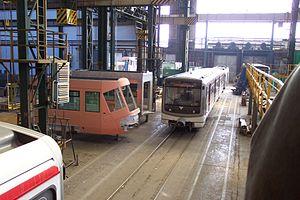
Les usines Škoda était la plus grande entreprise industrielle en Autriche-Hongrie et plus tard en Tchécoslovaquie. Il était aussi l'un des plus grands conglomérats industriels en Europe au XXᵉ siècle. Le successeur jusqu'en 2018, la Škoda Holding, est axée sur la fabrication de véhicules de transport ; certaines entreprises qui ne lui sont plus liées utilisent la marque Škoda dans d'autres domaines industriels.